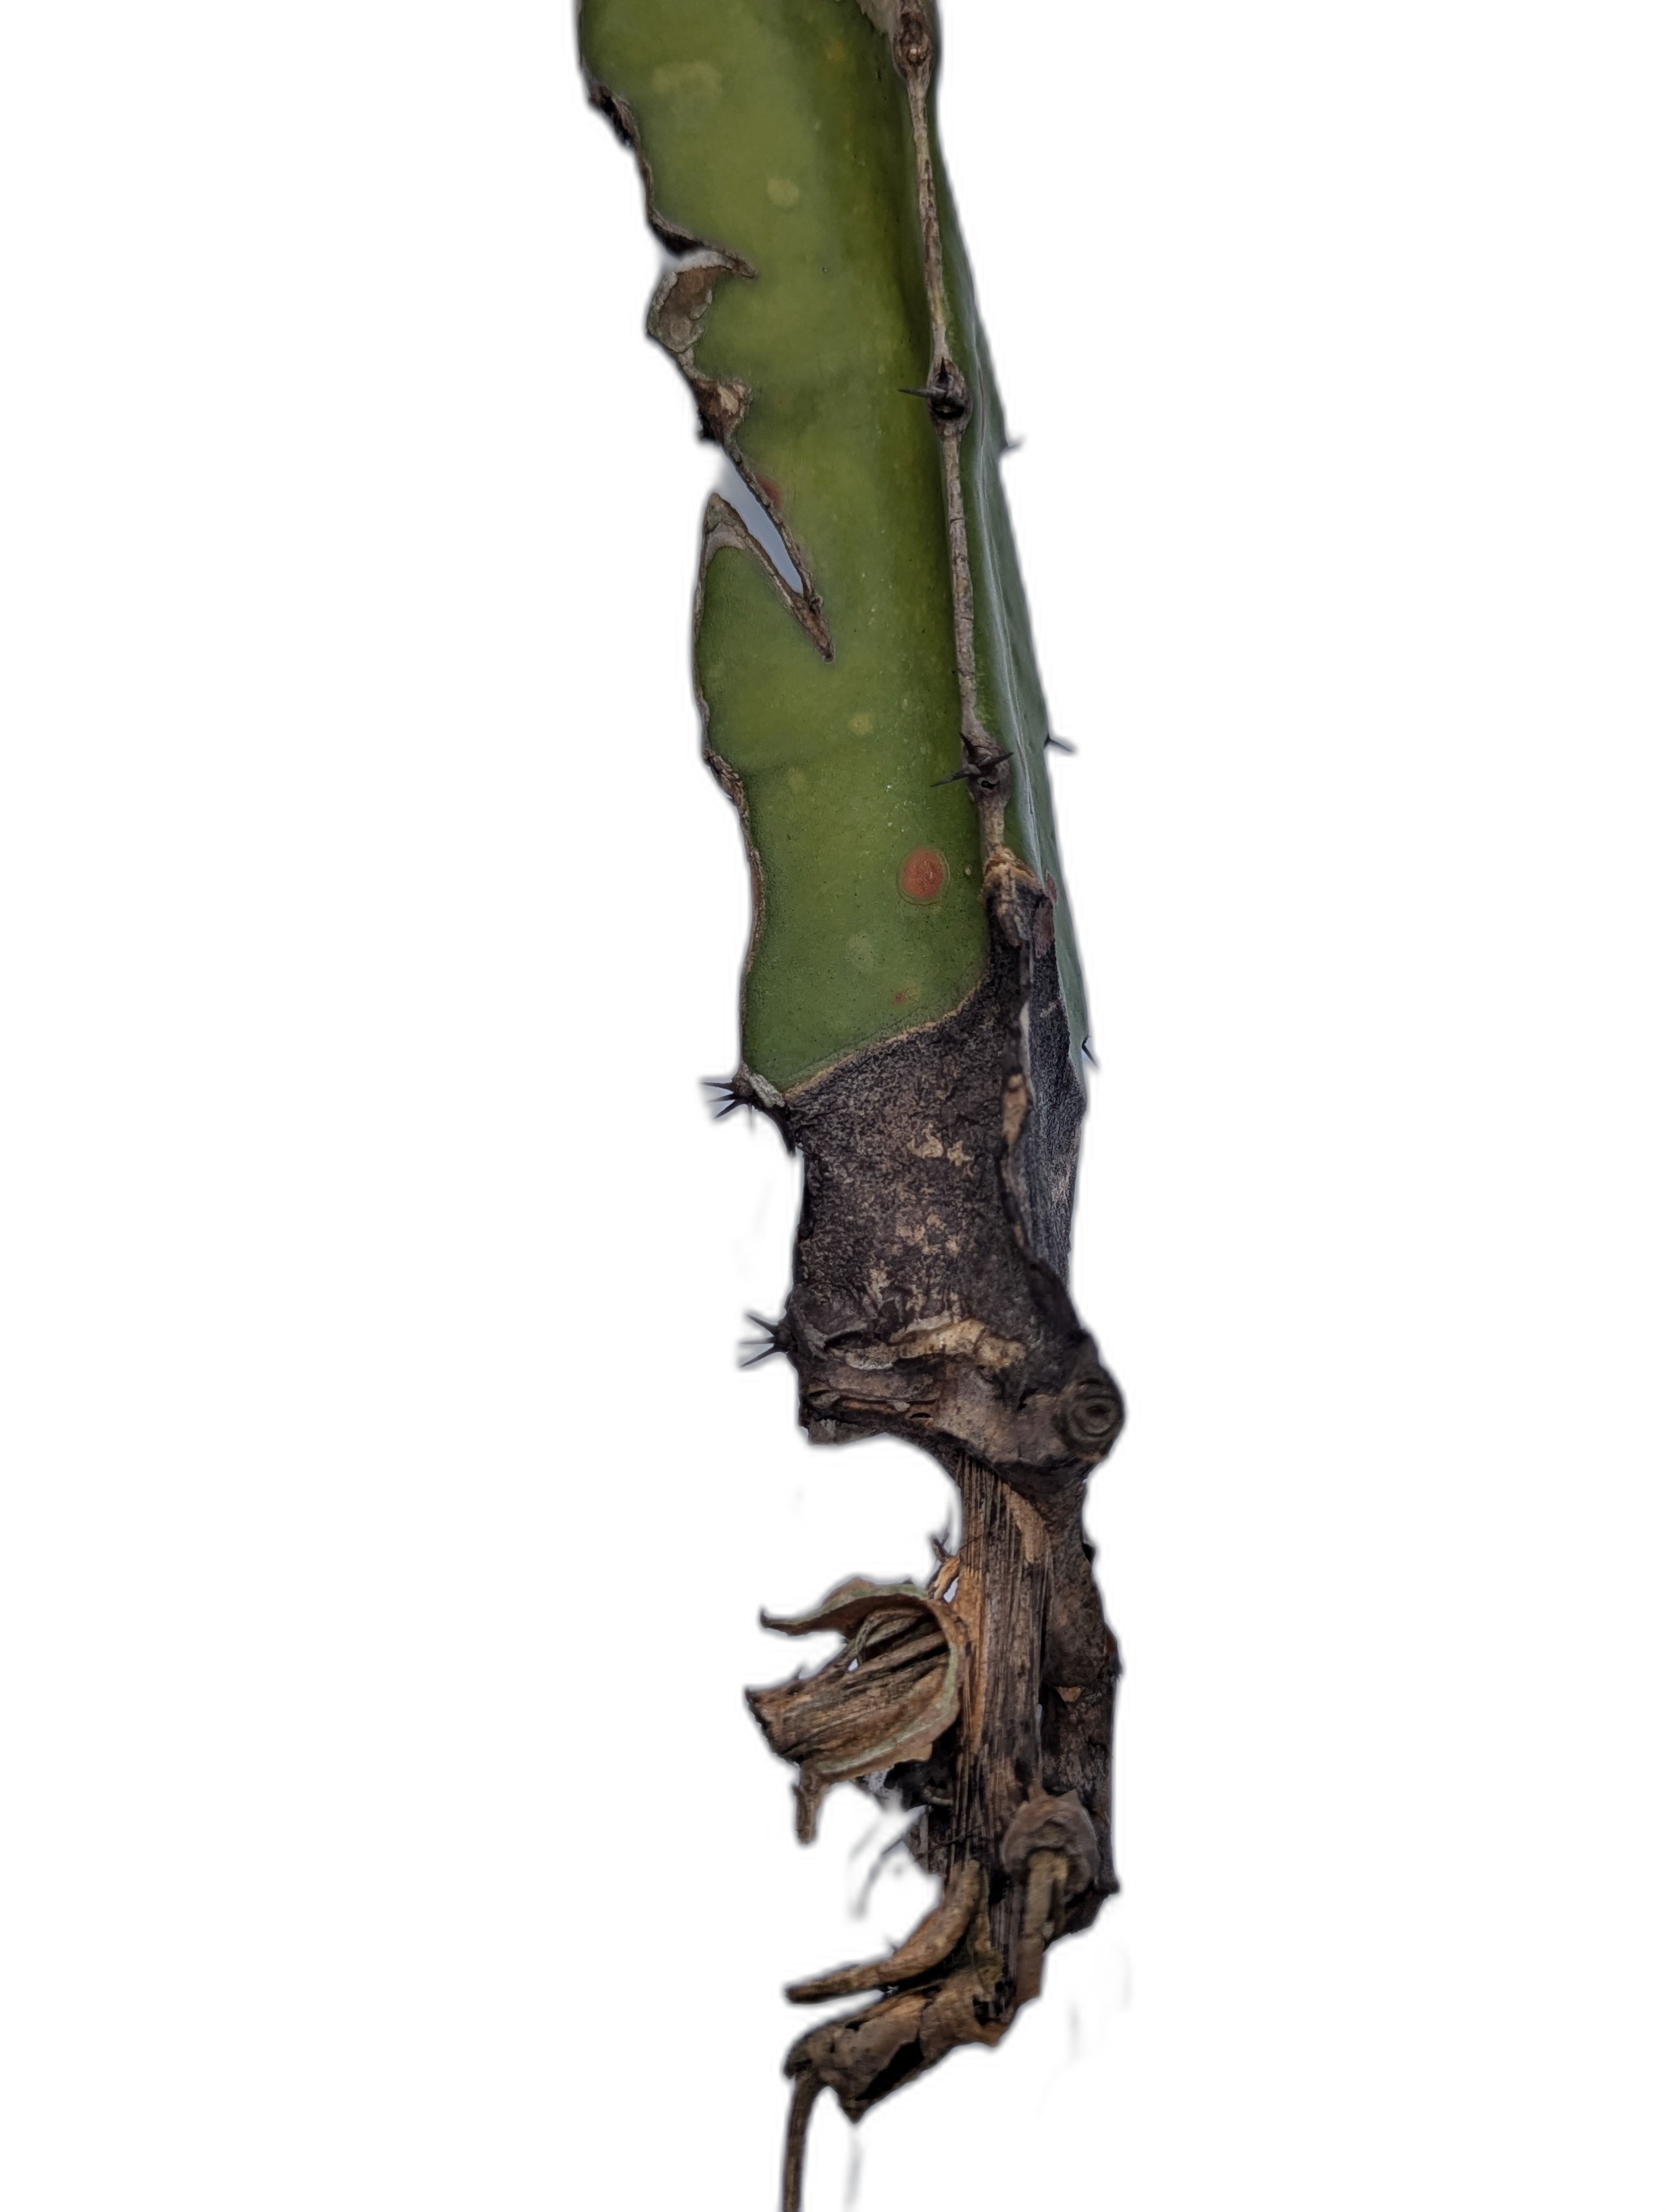
Label: Bad leaf